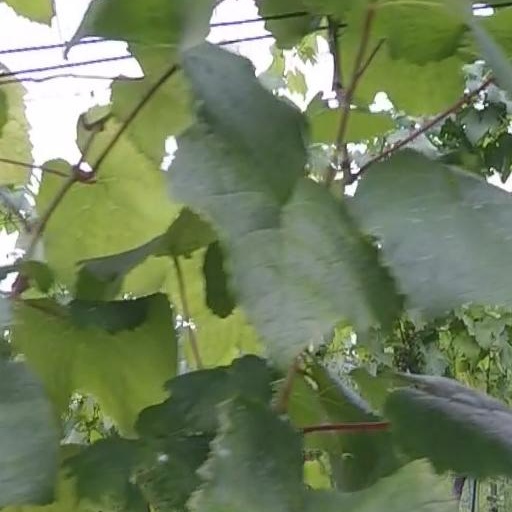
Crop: grape